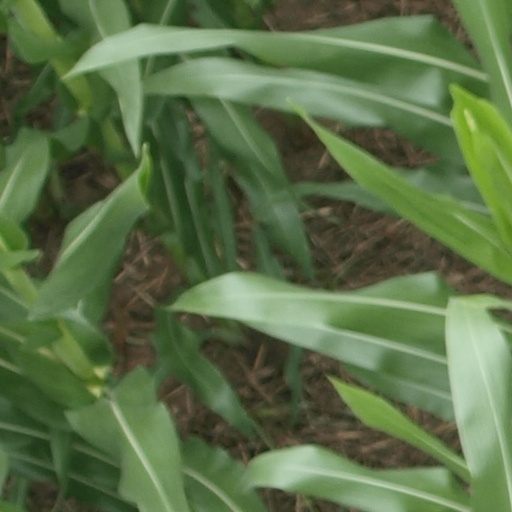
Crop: maize; corn